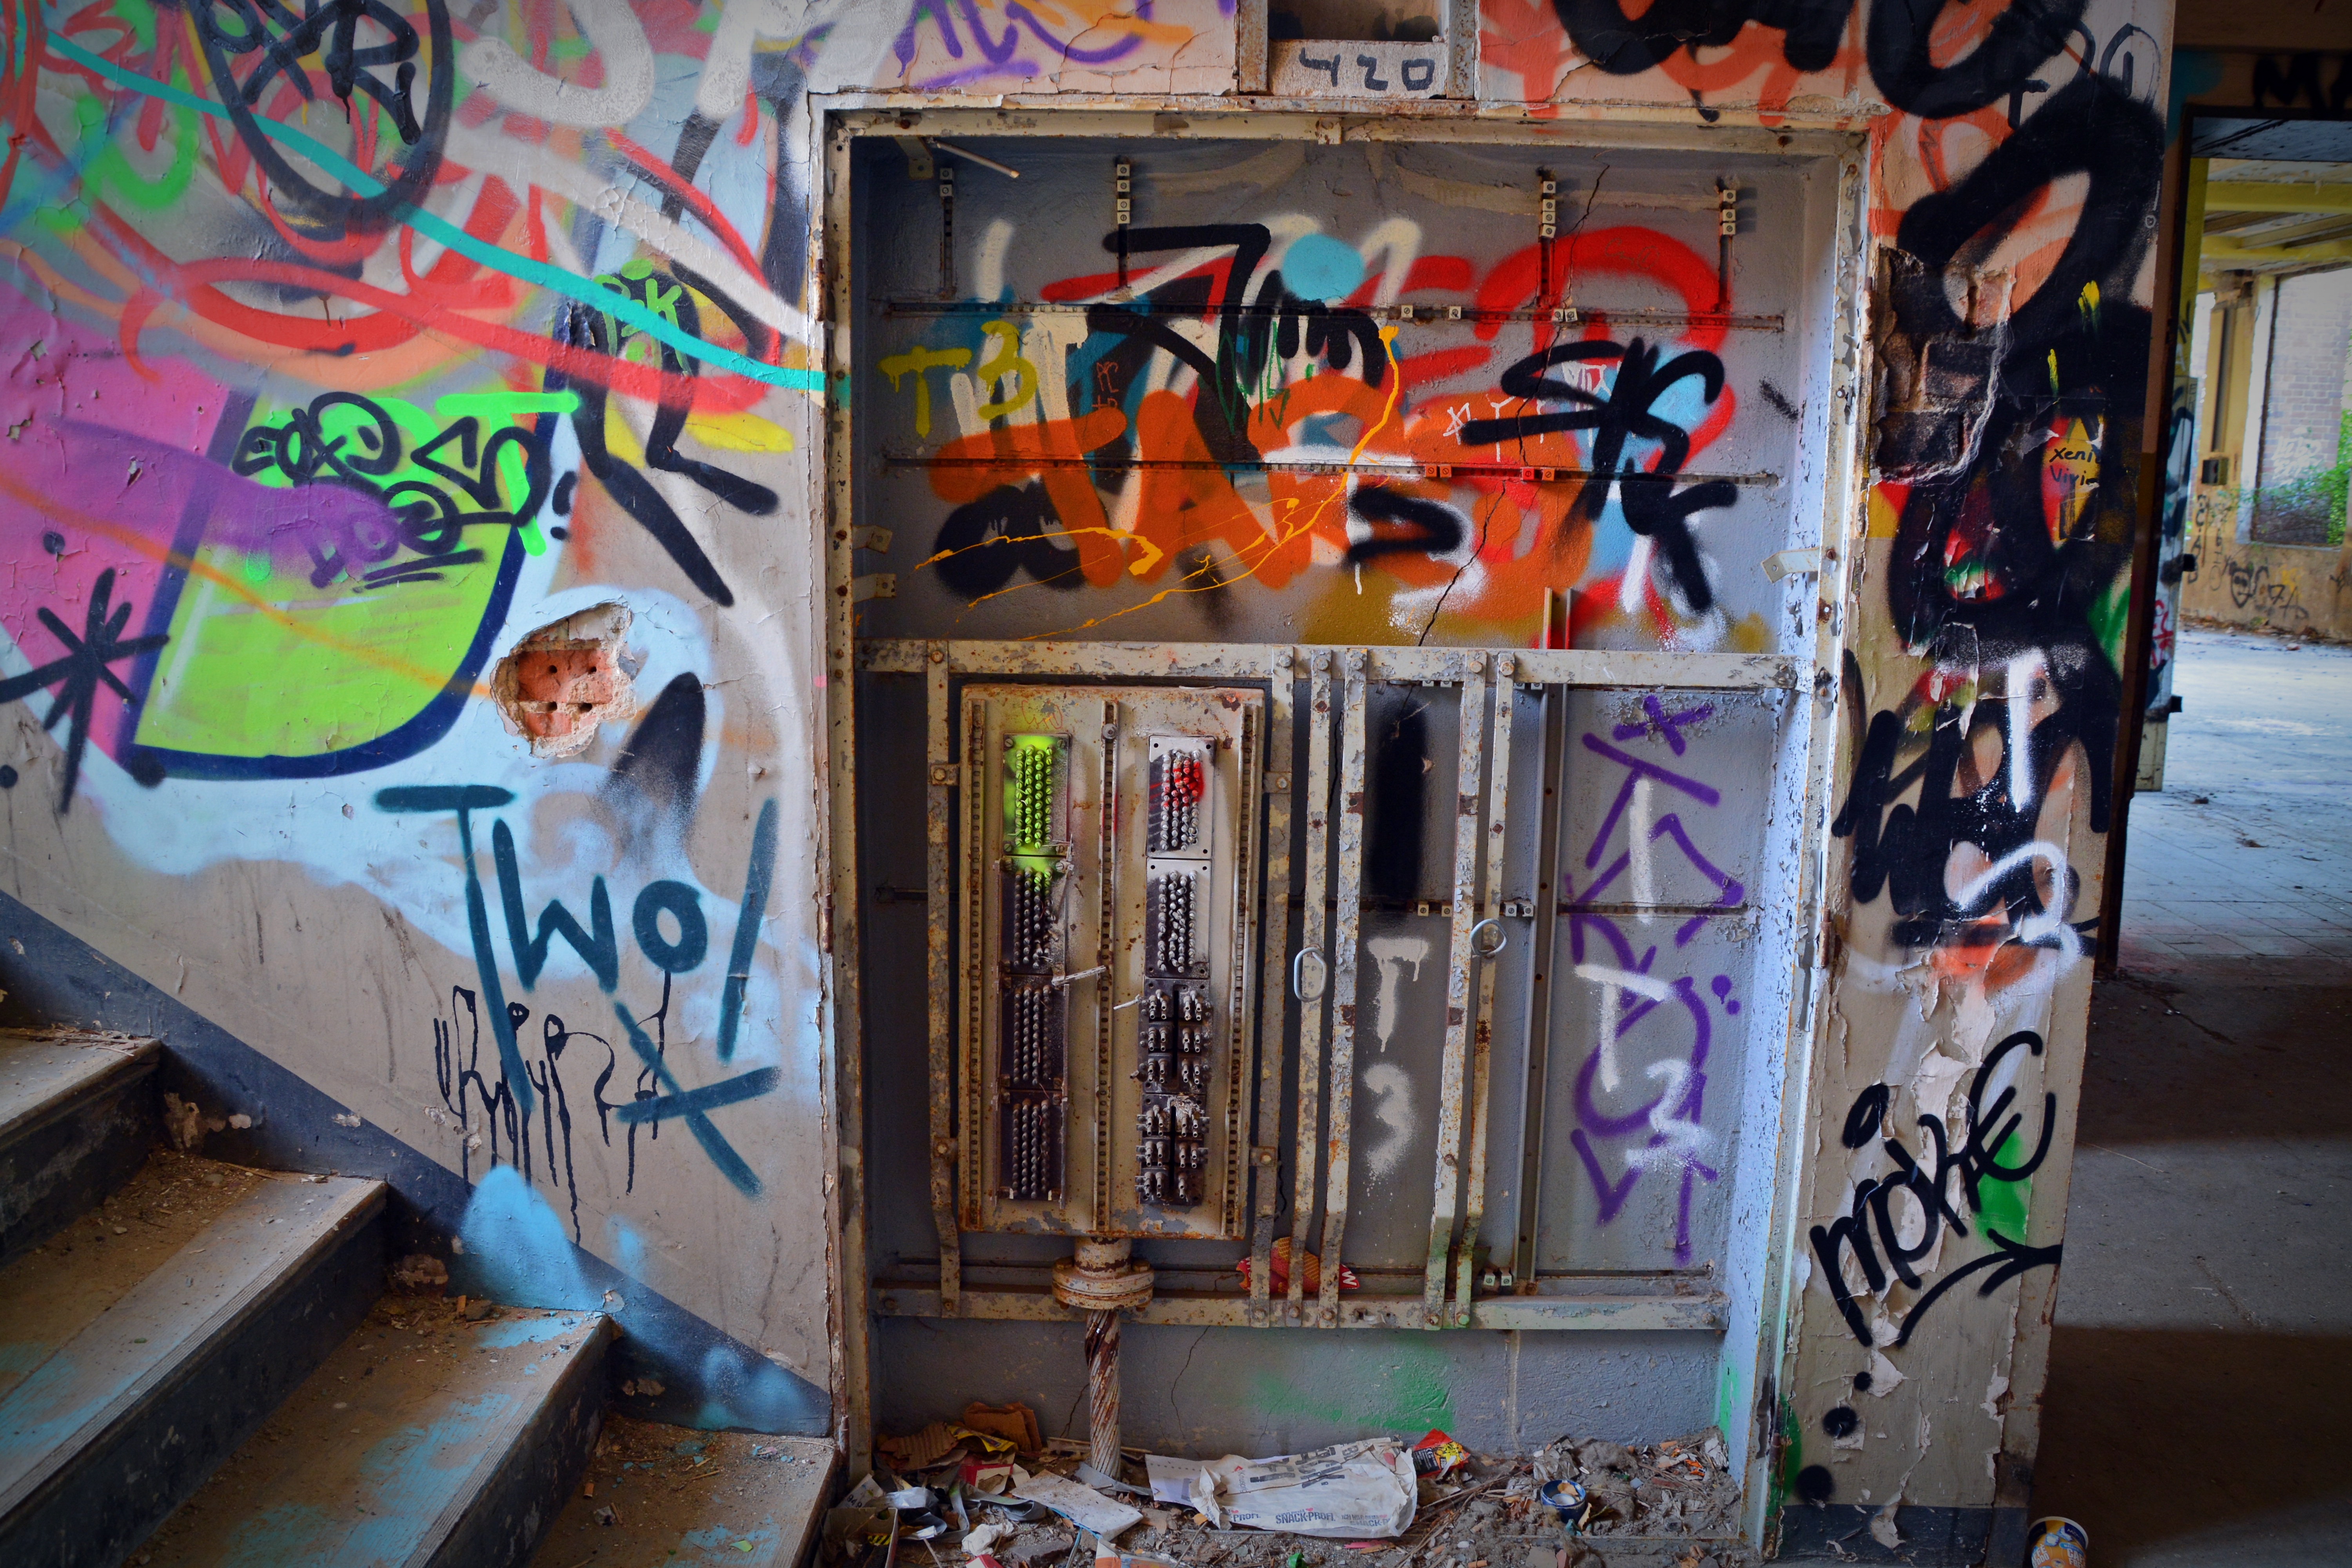
building, old, broken, factory, industry, decay, ruin, graffiti, street art, art, mural, leave, industrial plant, lost places, pforphoto, industrial building, factory building, lapsed, old factory, urban area